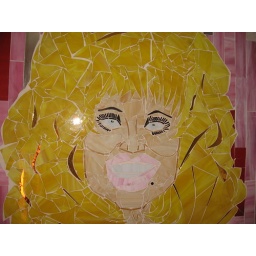
From the bathroom wall at Vynl, a restaurant on 9th Avenue in New York.